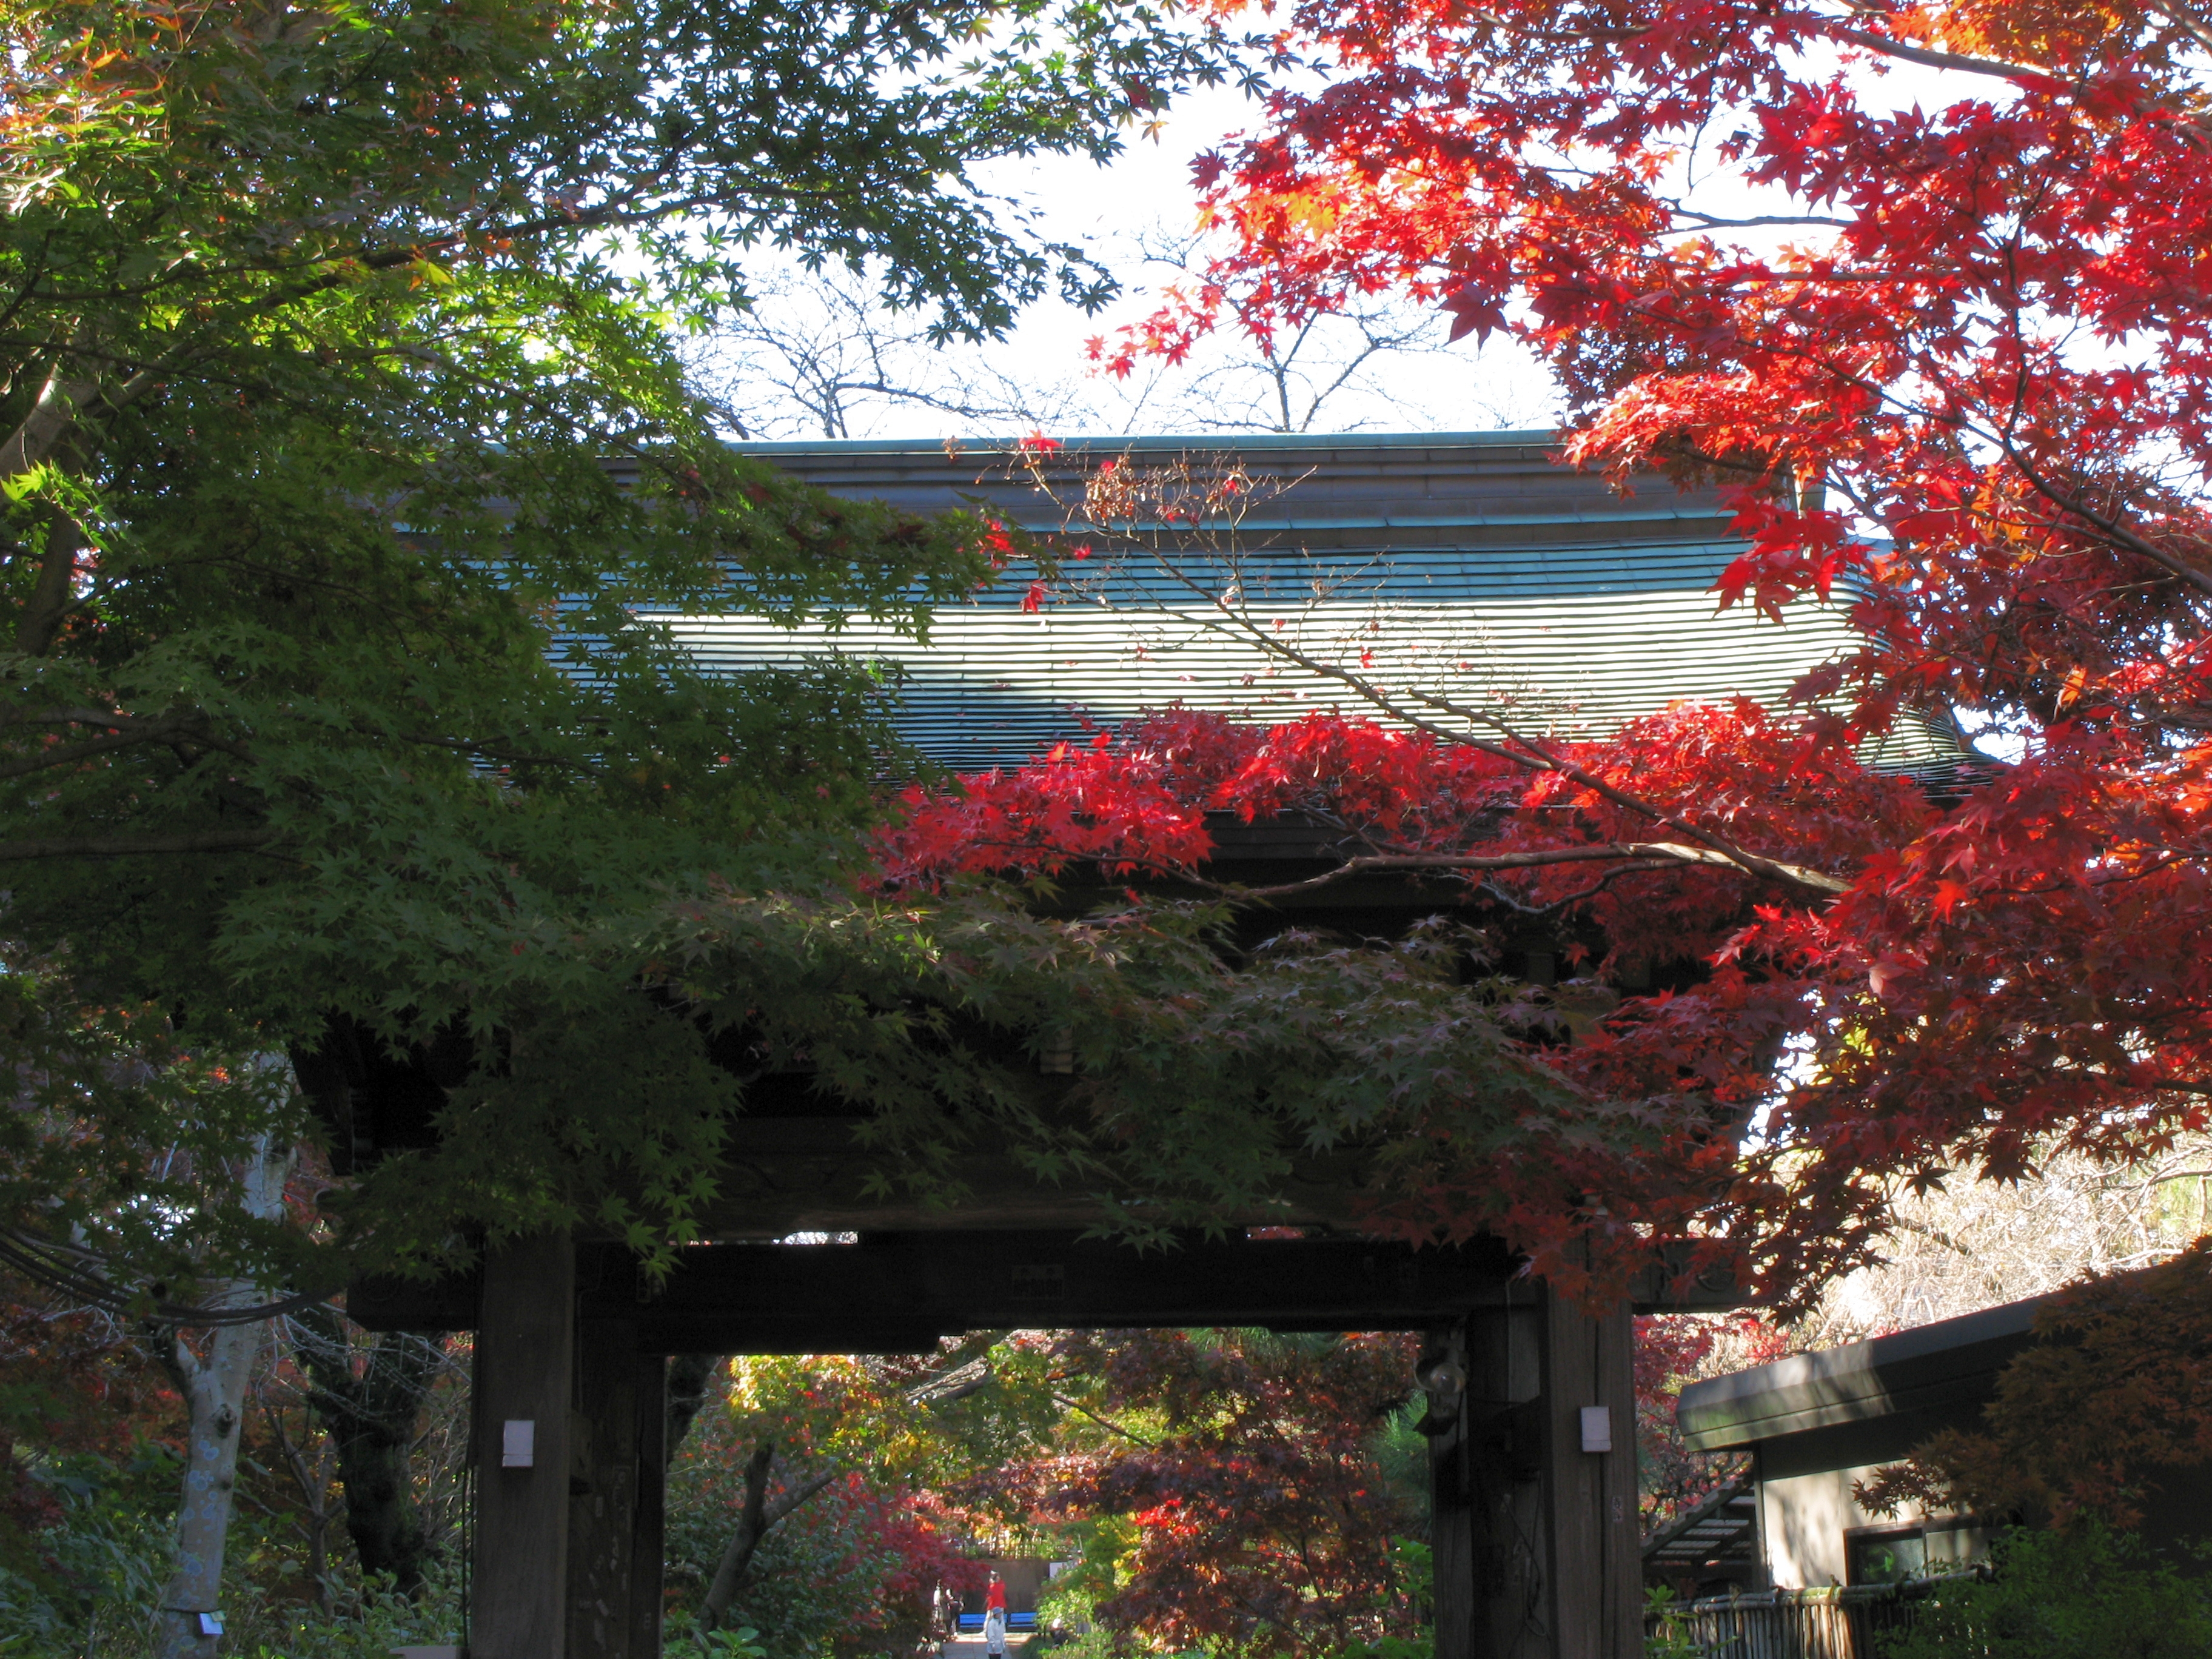
tree, plant, leaf, flower, high, autumn, park, botany, garden, season, maple tree, leaves, shrub, shrine, hires, hi, res, resolution, hondoji, g7, shinto shrine, woody plant